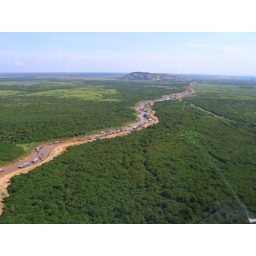
Tonle Sap lake floods this entire area except the hill in background